Science and technology of the Han dynasty

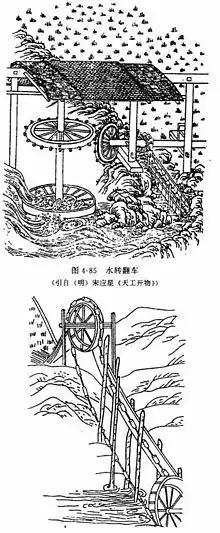

Han farmers in the Yangzi River region of southern China often maintained paddy fields for growing rice. Every year, they would burn the weeds in the paddy field, drench it in water, sow rice by hand, and around harvest time cut the surviving weeds and drown them a second time. In this system, the field lays fallow for much of the year and thus did not remain very fertile. However, Han rice farmers to the north around the Huai River practiced the more advanced system of transplantation. In this system, individual plants were given intensive care (perhaps in the same location as the paddy field), their offshoots separated so that more water could be conserved, and the field could be heavily fertilized since winter crops were grown while the rice seedlings were situated nearby in a plant nursery.